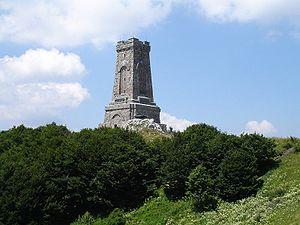
Le mont Chipka est un sommet de la chaîne du Grand Balkan, dans le centre de la Bulgarie.